Stinky tofu

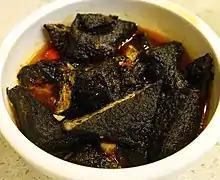
Blackened, Hunan-style stinky tofu

According to a Chinese legend, a scholar named Wang Zhihe hailing from Huang Shan in Anhui Province invented stinky tofu during the Qing dynasty. After failing the imperial examination, Wang stayed in Beijing and relied on selling tofu to make a living. One day, having a huge quantity of unsold tofu on his hands, he cut the tofu into small cubes and put them into an earthen jar. In a legend, Wang Zhihe also wrote a poem titled "Stinky Tofu, National Fragrance."